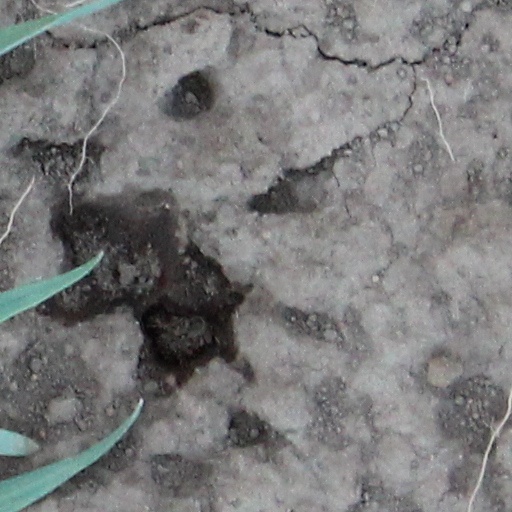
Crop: wheat